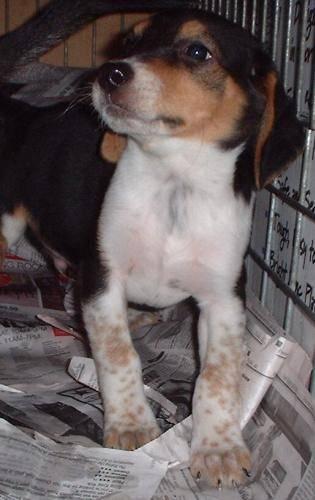
dog